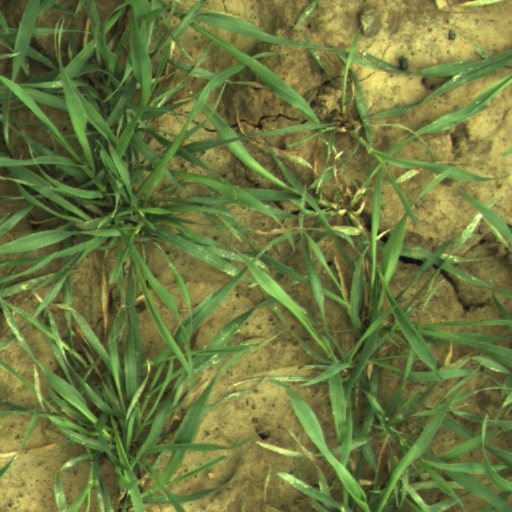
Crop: wheat